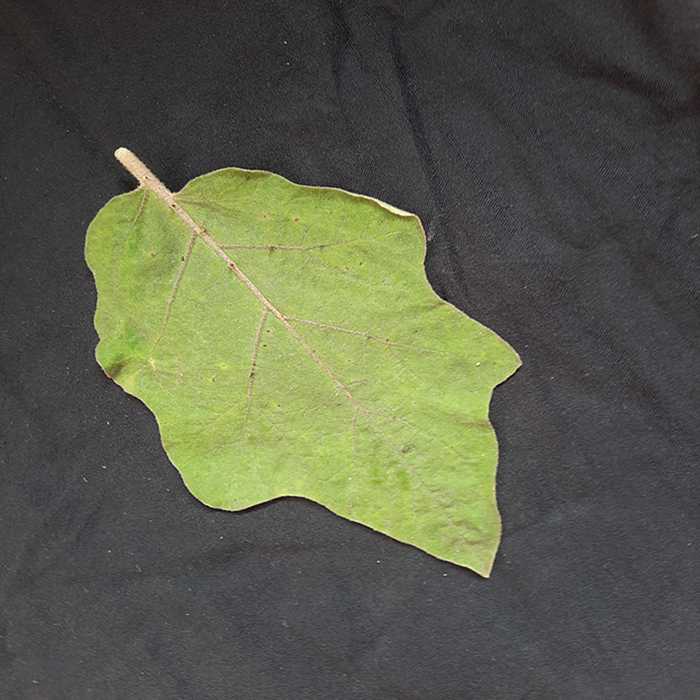
Plant: Eggplant
Label: Eggplant fresh leaf